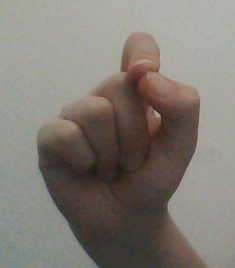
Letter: fa